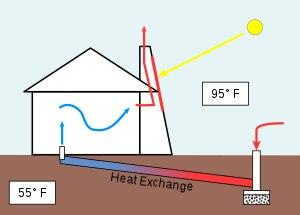
Une cheminée solaire - appelé également cheminée provençale ou cheminée thermique - est un dispositif permettant d'améliorer la ventilation naturelle d'un bâtiment en utilisant le mouvement convectif de l'air chauffé passivement dans un conduit exposé au rayonnement solaire.